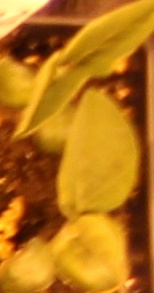
Label: Soybean